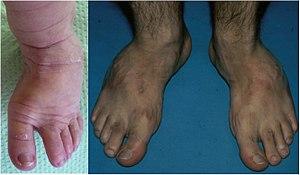
Pied en Z non traité
Le pied en Z est une déformation du pied congénitale caractérisée par une adduction du médio avant-pied associée à la présence d’une bosse dorsolatérale.